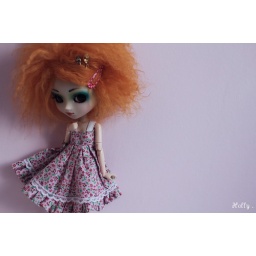
Lorina wear a liberty pink dress made by me.=)